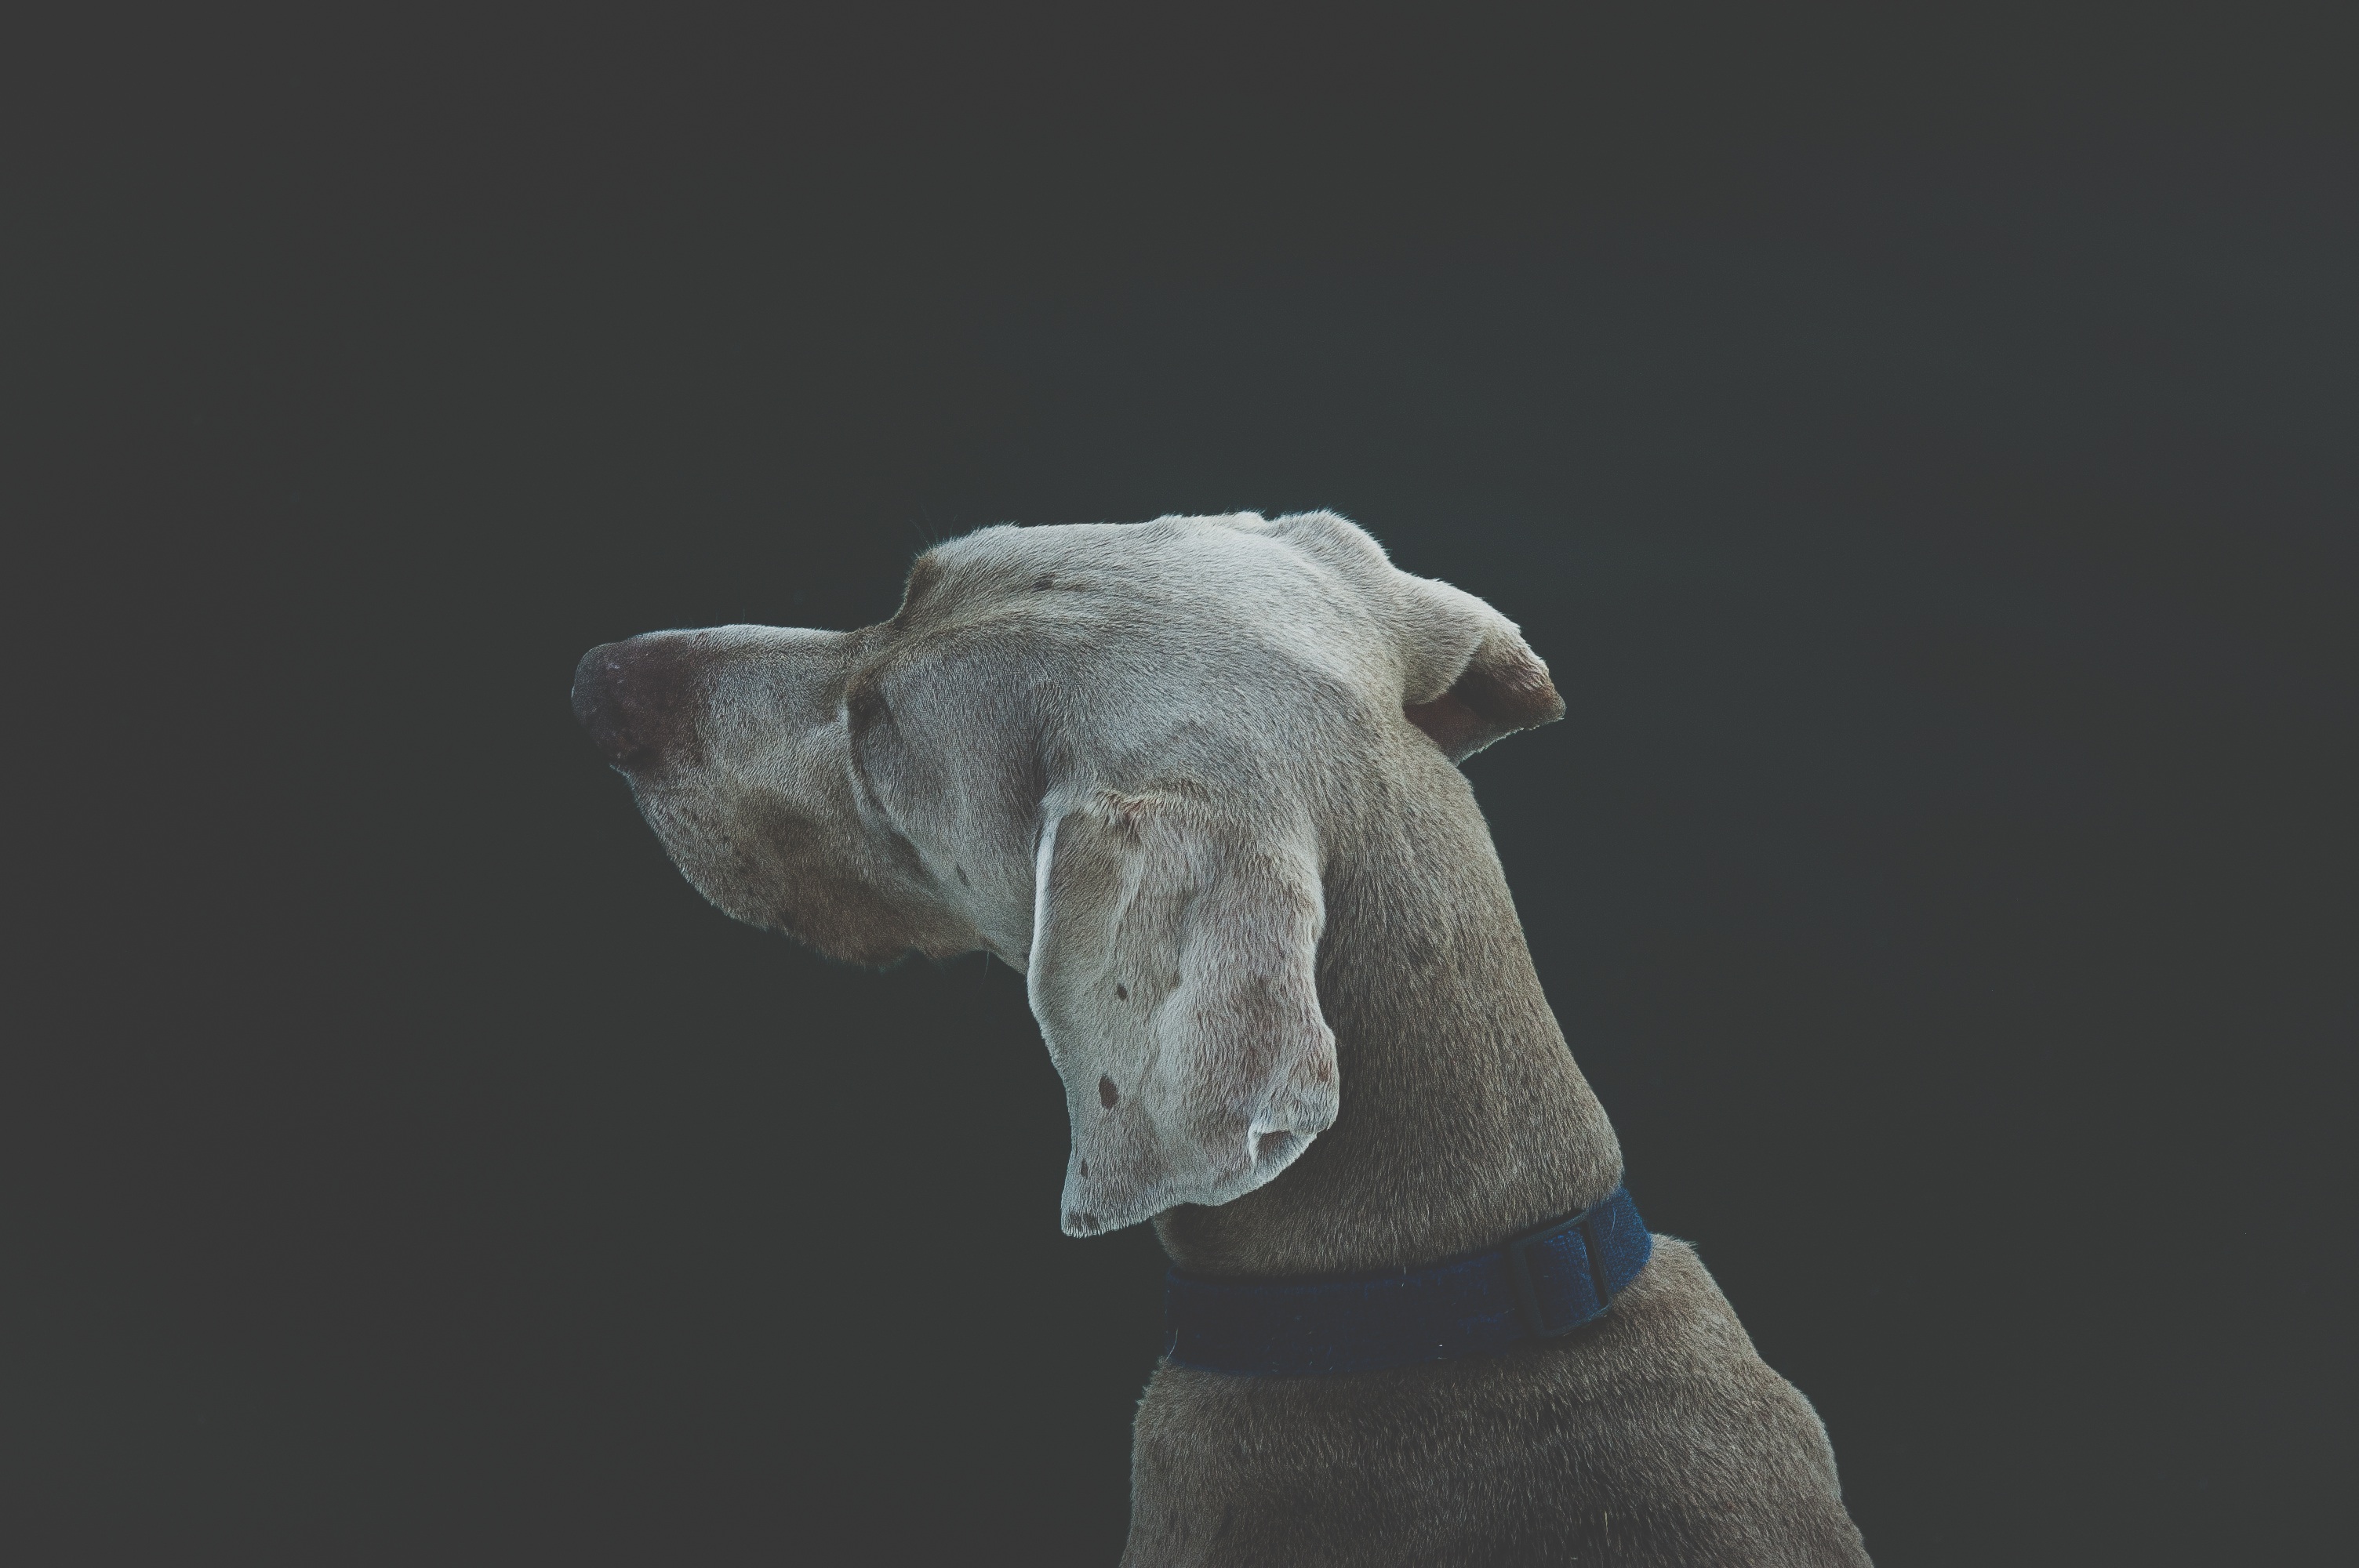
dog, statue, mammal, weimaraner, sculpture, head, dog like mammal